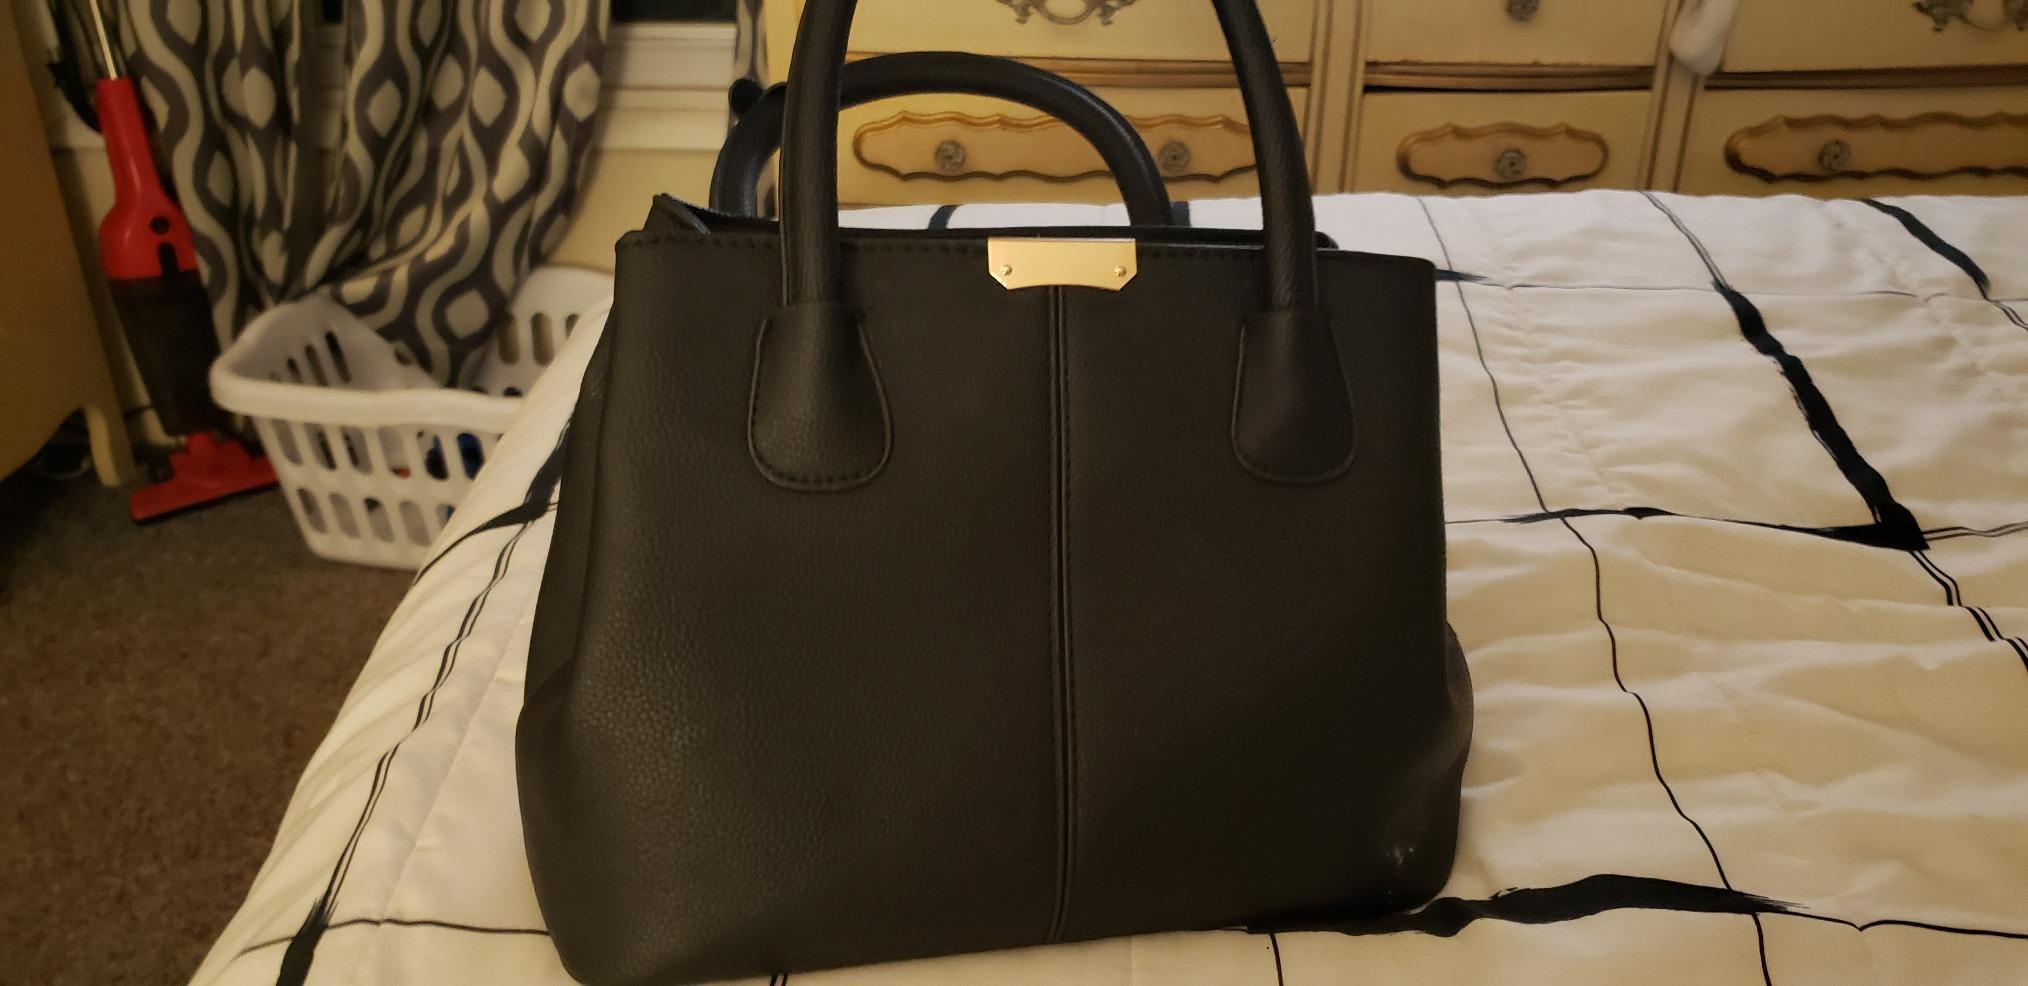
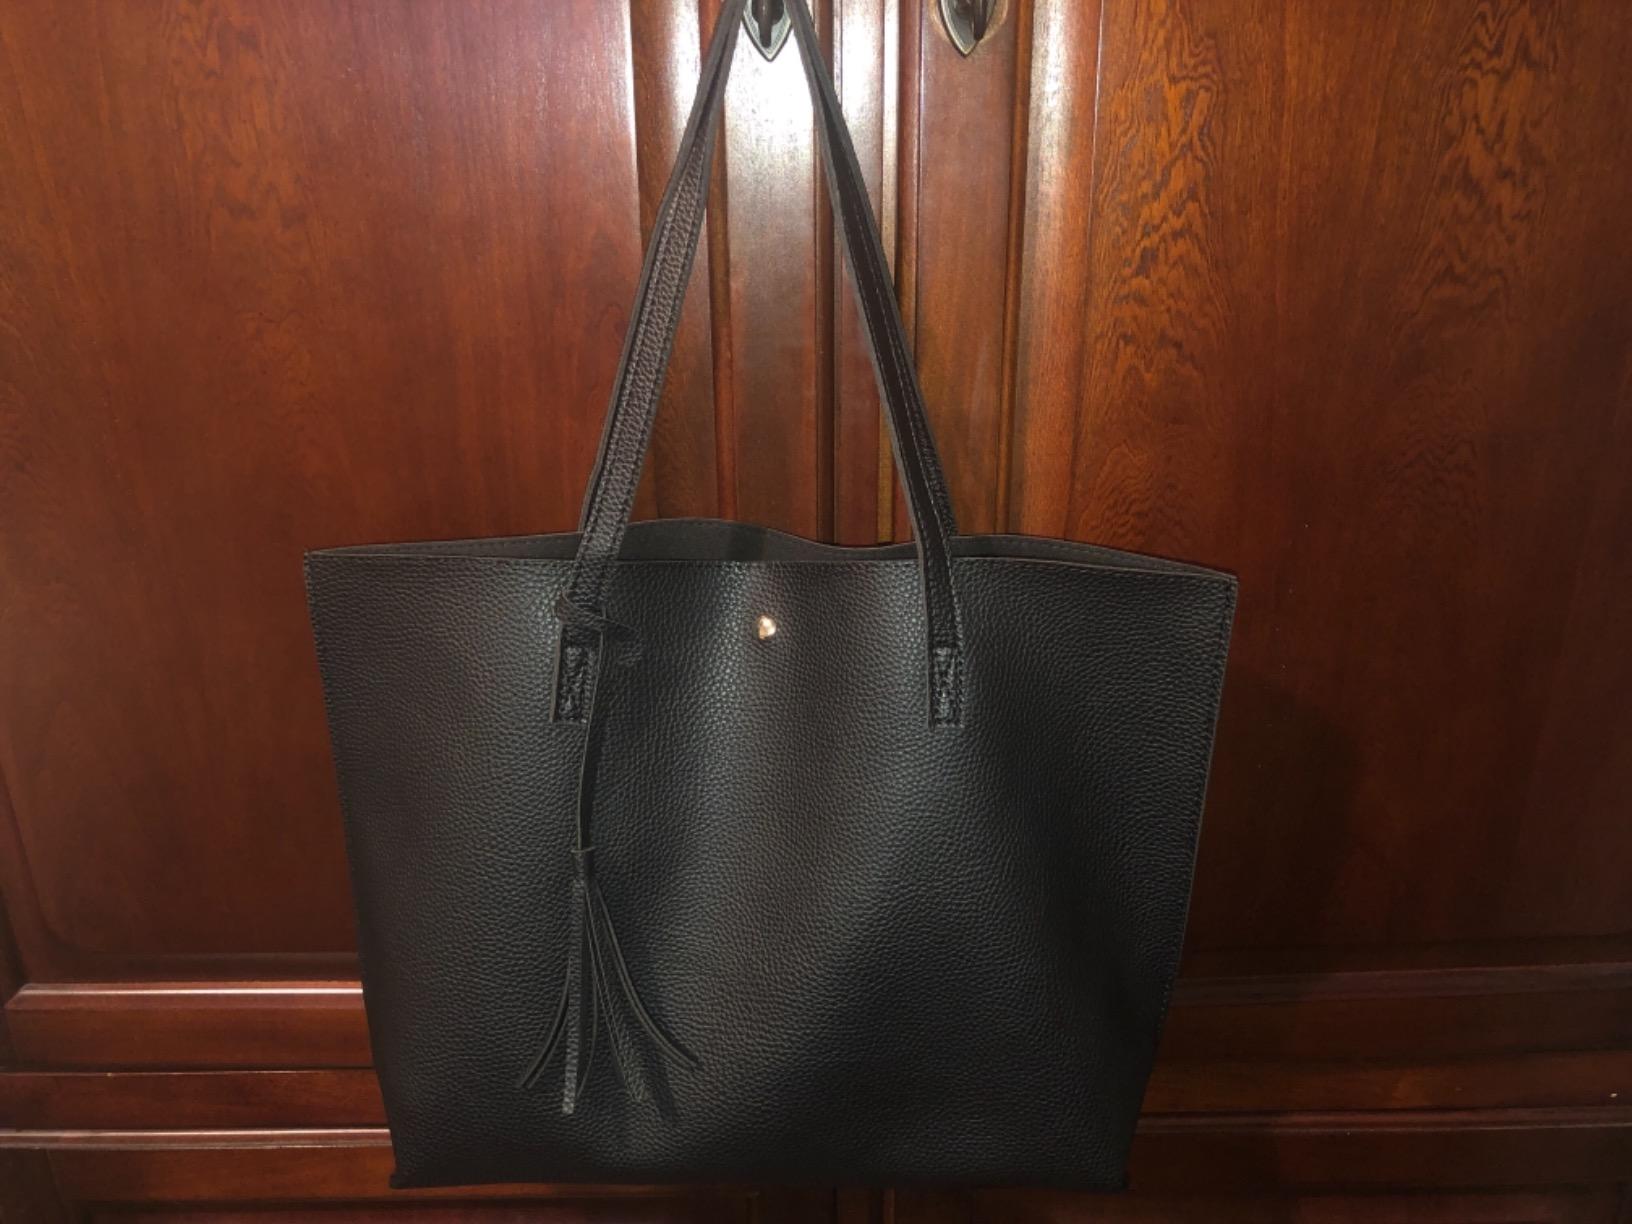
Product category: accessories_handbag
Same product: no